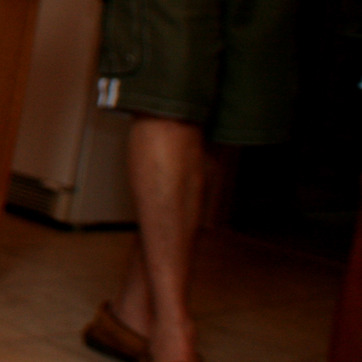
Material: skin